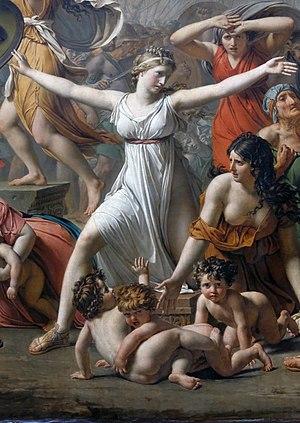
Hersilie est une héroïne de la mythologie romaine, d'origine sabine.